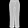
Label: Trouser